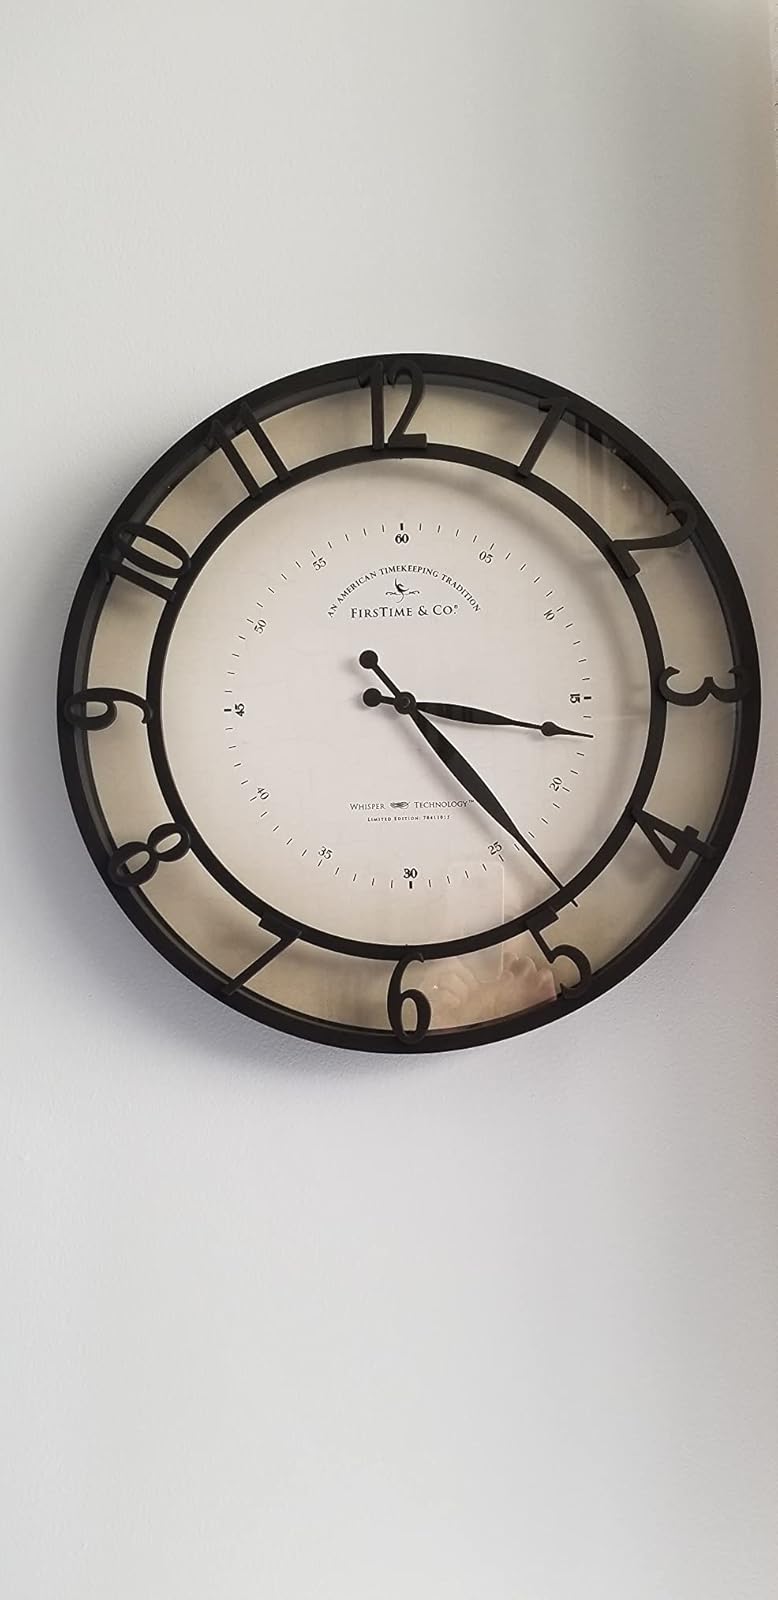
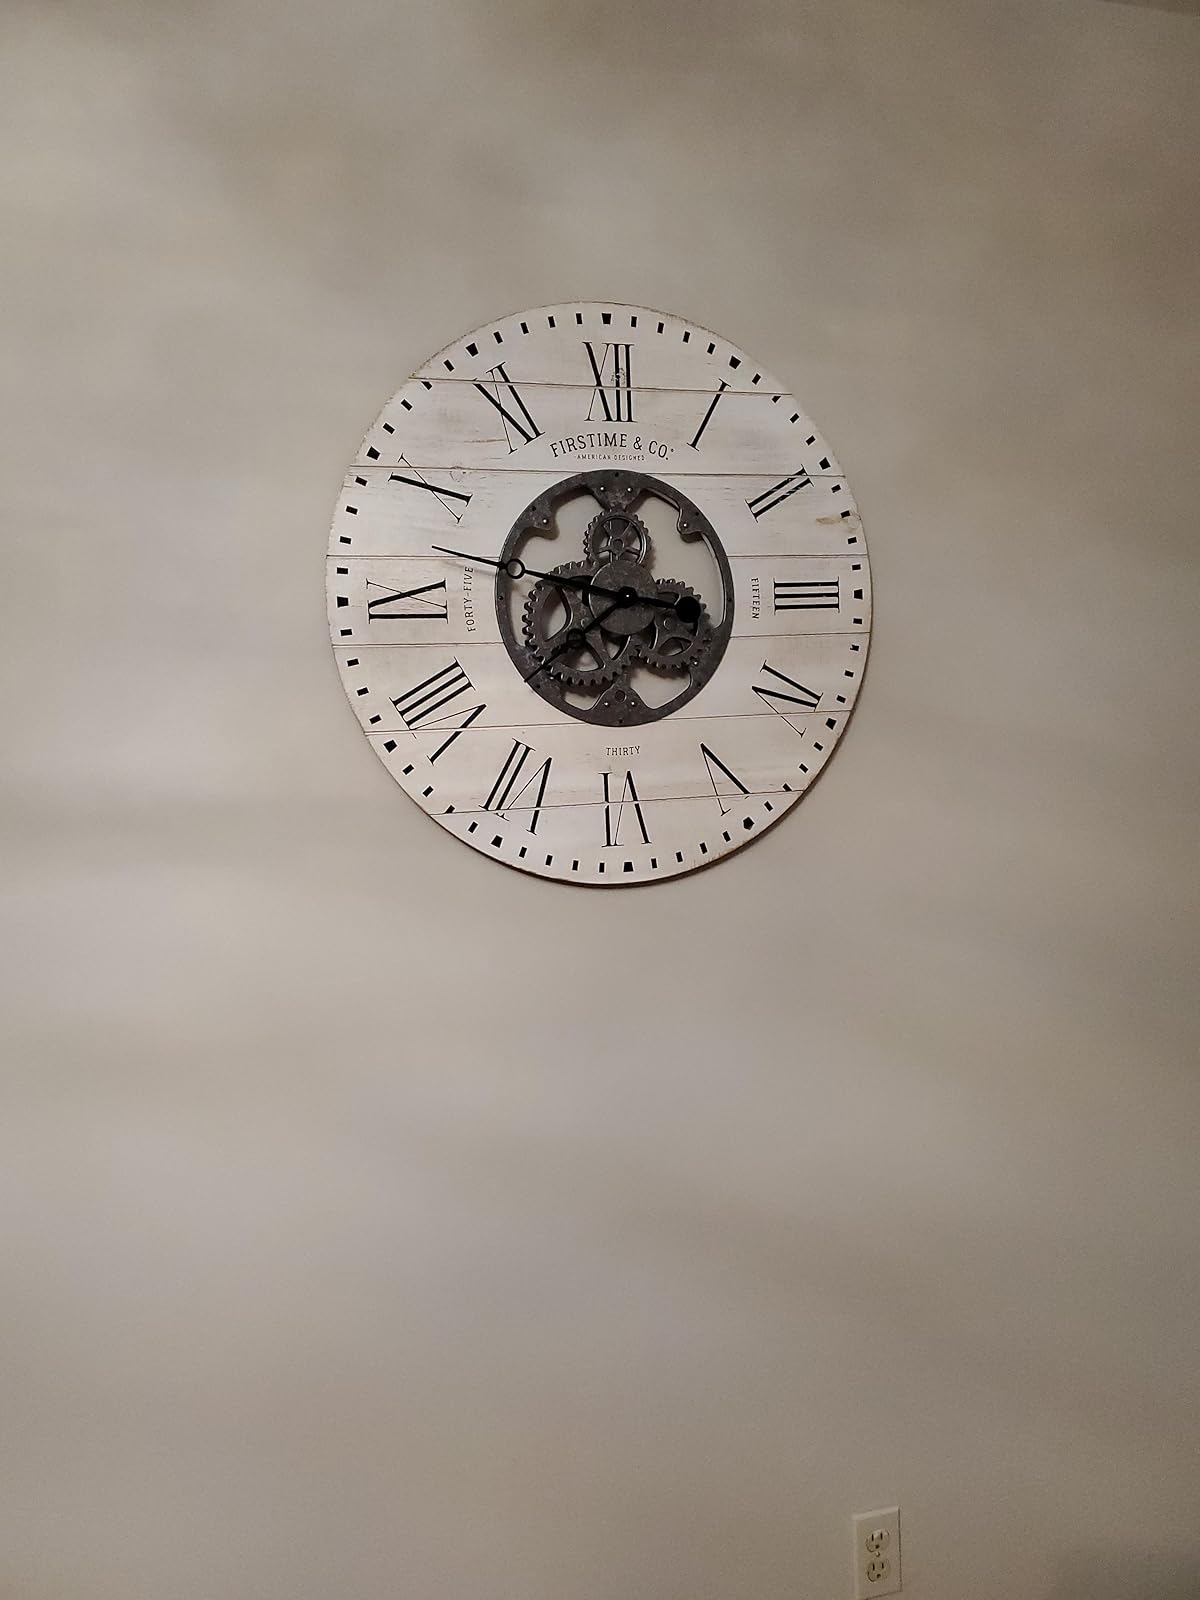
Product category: clock
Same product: no